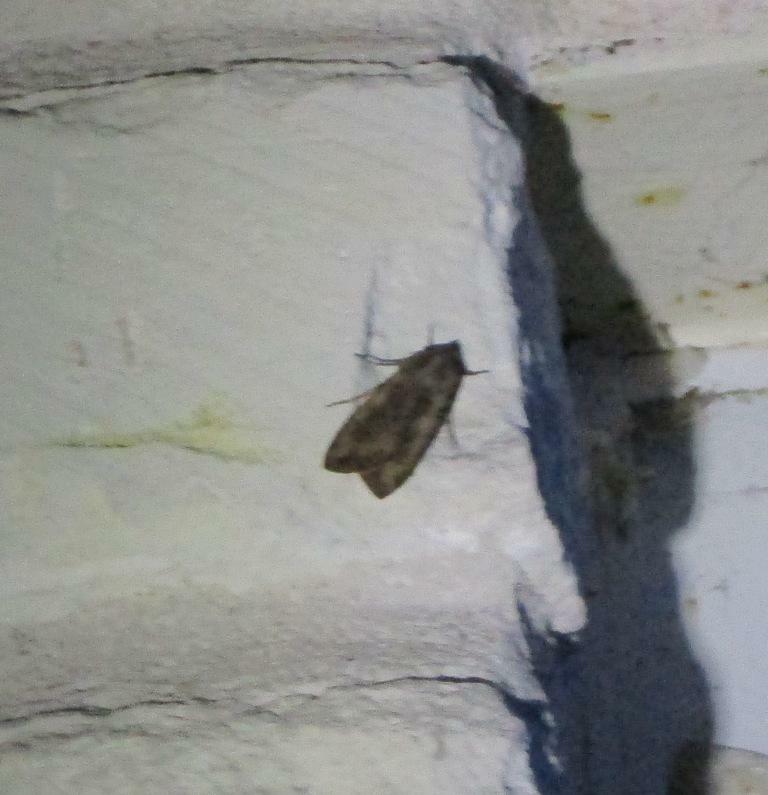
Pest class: cutworms